Women's suffrage in Scotland

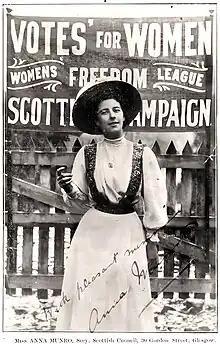
Anna Munro advertising the Scottish Women's Freedom League

The campaign for women's suffrage sought to secure the right of women to vote in elections. It was carried out by both men and women; it was a very prolonged and gruelling campaign that went on for 86 years before the Representation of the People Act 1918 was introduced on 6 February 1918, which gave some women the right to vote.